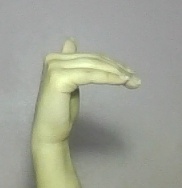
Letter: khaa